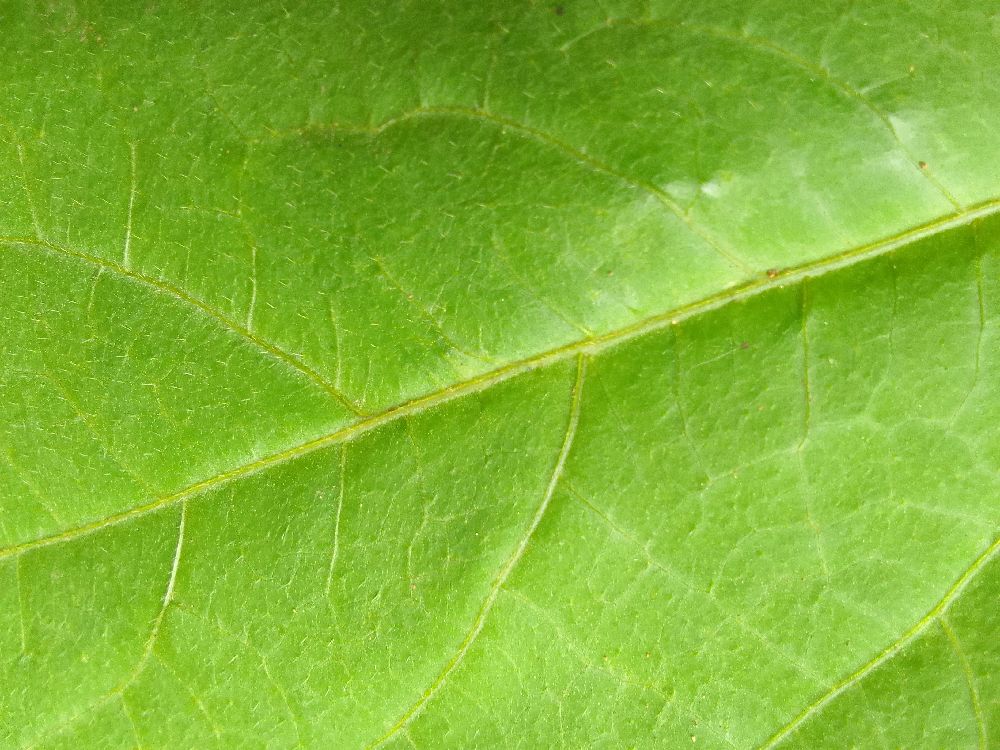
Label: healthy